Peirce Farm Historic District

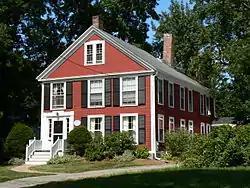
122 Claremont St, photo from 2008

The Peirce Farm Historic District is a small historic district within the Arlington Heights neighborhood of the town of Arlington, Massachusetts. The district features three houses that are in a transitional style between Federal and Greek Revival styles, dating from the 1830s. The houses are located at 122 and 123 Claremont Avenue, and 178 Oakland Avenue. These three houses were all built by members of the Peirce family, who were among the earliest settlers of the Arlington Heights area, and owned much of its land into the late 19th century.